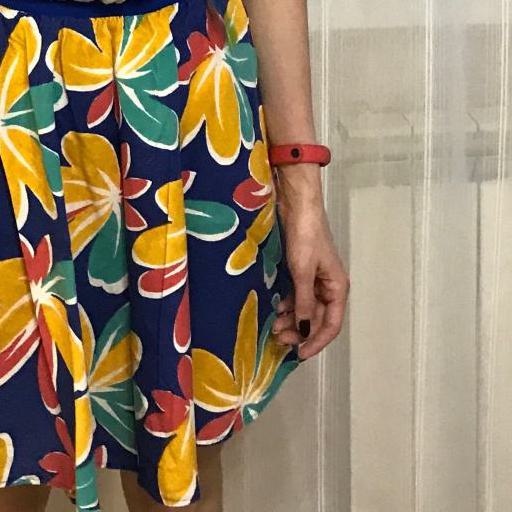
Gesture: no_gesture